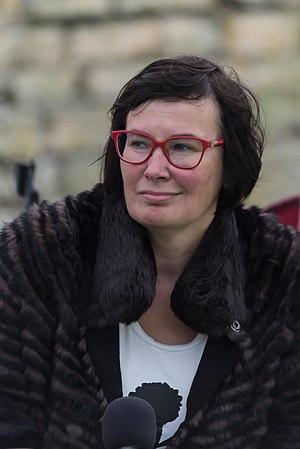
Katri Raik, née le 26 octobre 1967 à Tartu, est une femme politique estonienne. Elle est ministre de l'Intérieur dans le gouvernement Ratas I de 2018 à 2019.